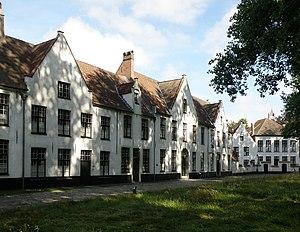
Begijnhof (Brugge). Begijnenhuizen nr. 22 (rechts) &amp
Le béguinage de Bruges est situé dans la partie méridionale du centre historique de Bruges, en Belgique. Il constitue encore aujourd’hui un espace clos que sépare de la ville un mur d'enceinte encore partiellement doublé de douves.